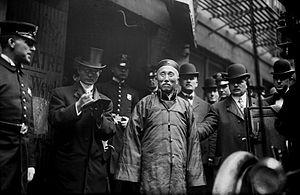
Wu Tingfang aussi appelé Ng Choy, est un diplomate et homme politique chinois qui est ministre des Affaires étrangères et Premier ministre par intérim dans les premières années de la république de Chine.